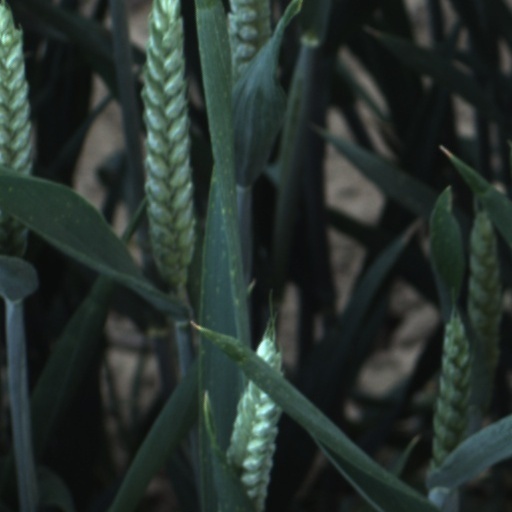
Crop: wheat